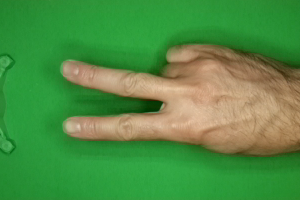
Label: scissors